Pashko Vasa

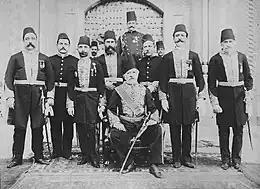
Photo from the 1880s

Sultan Abdulhamid II appointed Vasa as Mutessarıf of Mount Lebanon on 18 June 1882, a post reserved by international treaty for a Catholic of Ottoman nationality after the civil unrest and French occupation of 1860. While in Lebanon as governor, Vasa continued his work for Albanianism by publishing books on Albania in French and other publications on the Albanian language. In his post as Mutassarıf, he was initially more willing to accept French consular authority, but over his nine years in office, he came to distrust both the French Consul and the Maronite Clergy, who closely guarded their privileges. This earned him accusations of corruption, in association with his son-in-law and deputy Kupelyan Effendi. Nevertheless, he remained in office until his death in Beirut after a long illness on 29 June 1892.